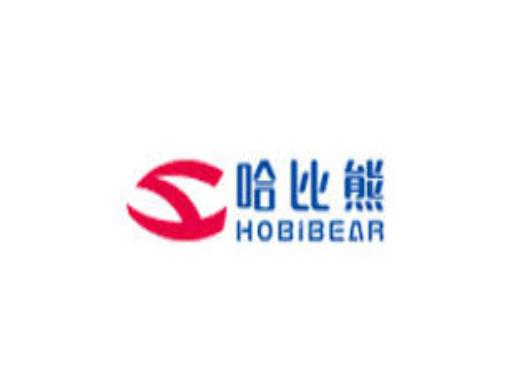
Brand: habixiong
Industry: Clothes